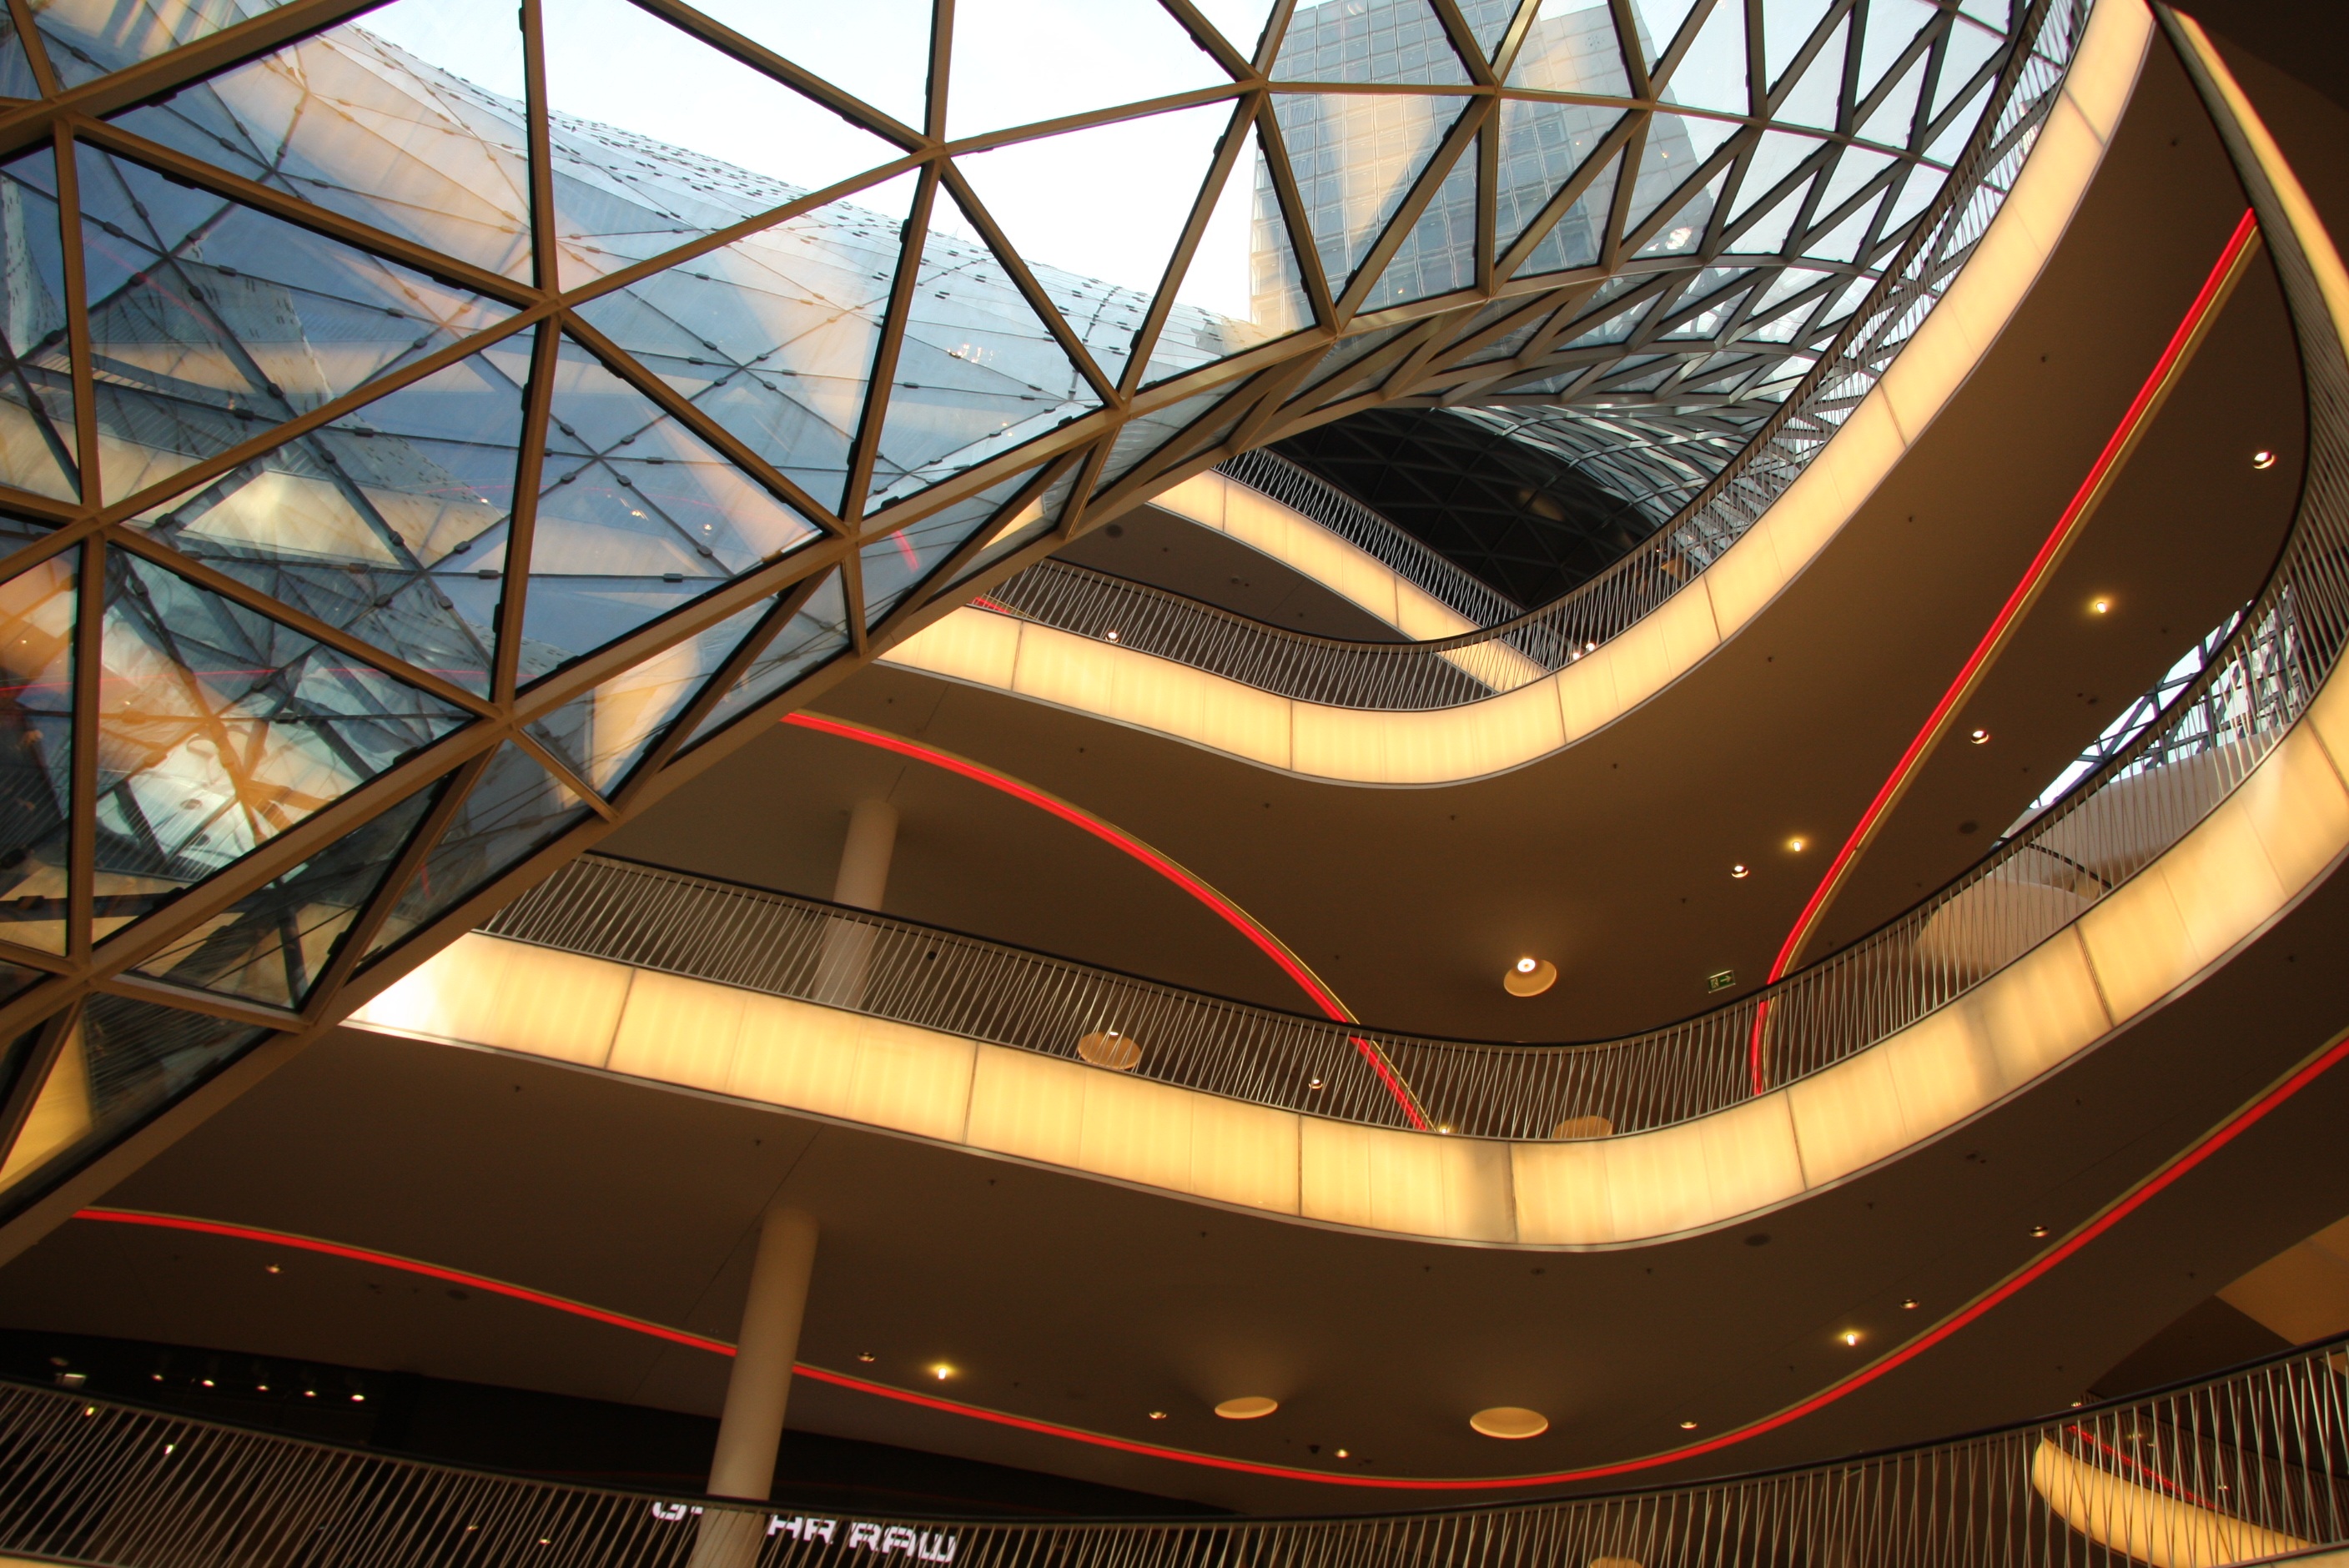
structure, building, opera house, stadium, arena, symmetry, frankfurt, convention center, myzeil, sport venue